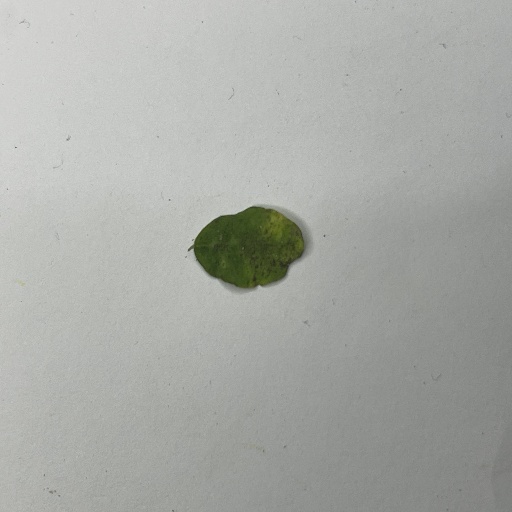
Species: Sojina
Leaf condition: Bacterial Spot